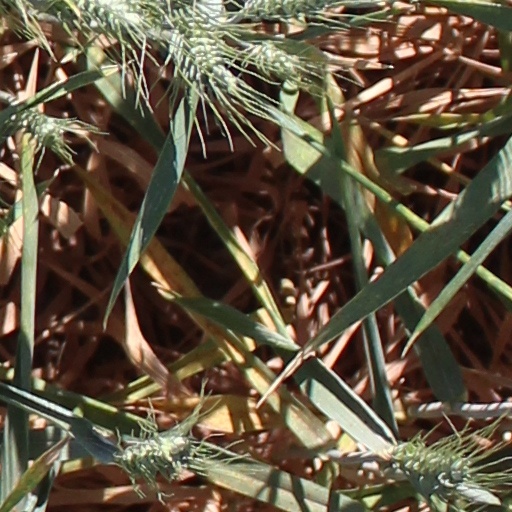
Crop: wheat